Patriot Games (film)

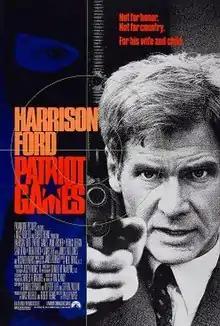
Theatrical release poster

Patriot Games is a 1992 American action thriller film directed by Phillip Noyce and based on Tom Clancy's 1987 novel of the same name. It is a sequel to the 1990 film "The Hunt for Red October", part of a series of films featuring Clancy's character Jack Ryan, but with different actors in the leading roles. Harrison Ford stars as Jack Ryan and Anne Archer as his wife, and James Earl Jones reprises his role as Admiral James Greer. The cast also includes Sean Bean, Patrick Bergin, Thora Birch, Samuel L. Jackson, James Fox, and Richard Harris.